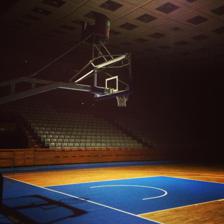
Building: Universiada Hall
Country: Bulgaria
Year built: 1961
Universiada Hall Зала "Универсиада Location Sofia , Bulgaria Coordinates 42°40′52″N 23°21′20″E / 42.68111°N 23.35556°E / 42.68111; 23.35556 Capacity 4,000 Opened 1961 Website universiada-bg .com Universiada Hall ( Bulgarian : Зала "Универсиада" ) is an Indoor arena in Sofia , Bulgaria . Opened in 1961 for the II Summer Universiade , the arena has a seating capacity for 4,000 people and is the regular home venue of the Levski Sofia basketball team. References